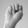
ASL letter: N